ICBT Campus

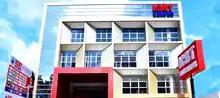
Kandy branch of ICBT Campus

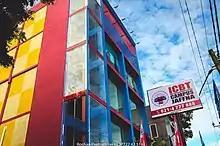
Jaffna branch of ICBT Campus

ICBT Campus has eight branches in Sri Lanka; the main campus is situated in Bambalapitiya, Colombo-04 with subsidiary branches in Gampaha, Nugegoda, Kurunegala, Kandy, Matara, Galle, Jaffna , Batticaloa and Anuradhapura.